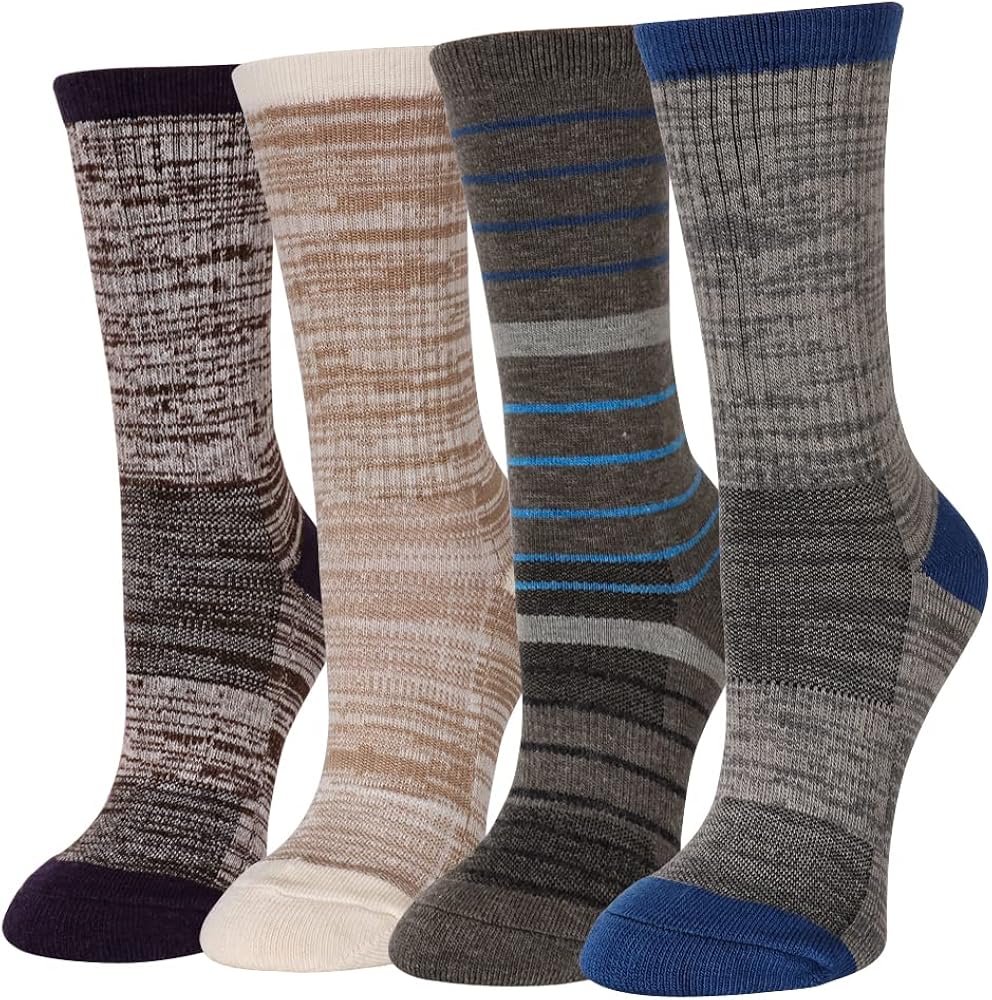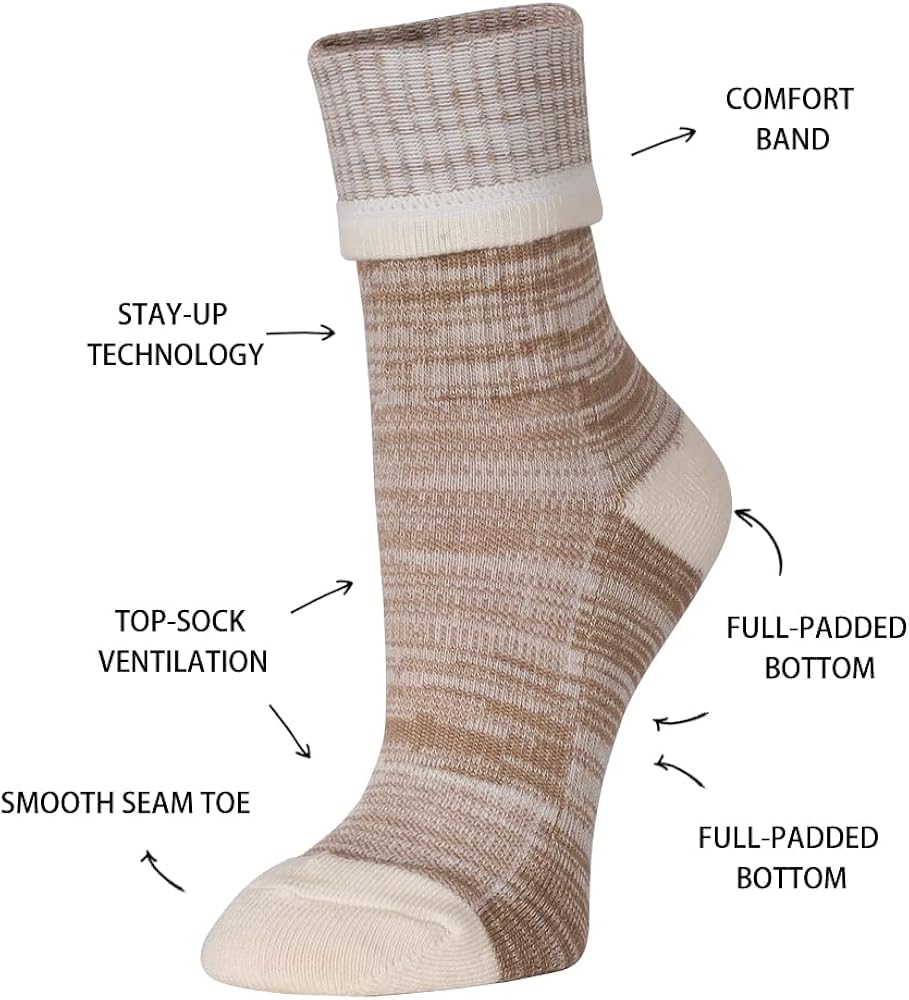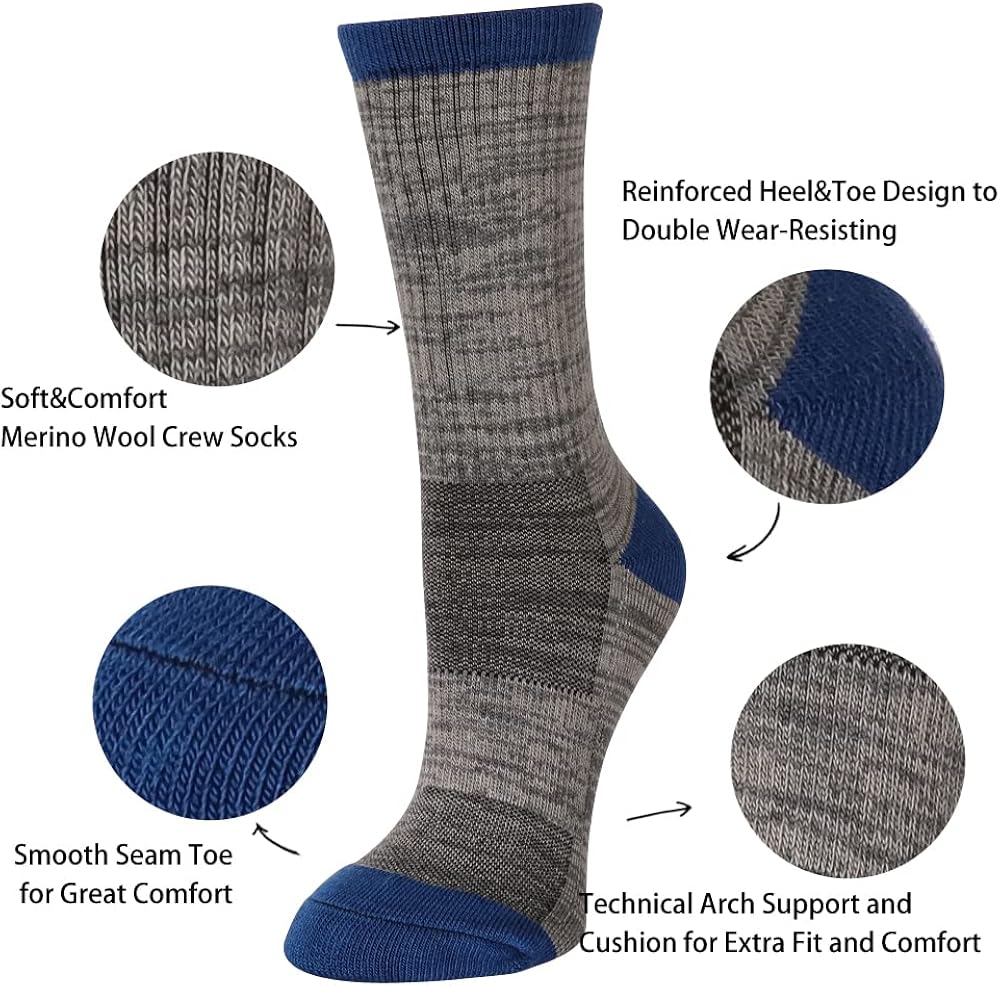
SoxDaddy 4P Ladies' Merino Wool Outdoor Hiking Trail Cushion Crew Socks for Women
Category: AMAZON FASHION
SoxDaddy Ladies Wool Trail Socks are in full cushion and reinforced at heel and toe for maximum comfort and durability.The socks offer moisture management fiber at the sole and maintains a cushioned feeling throughout. The breathable mesh supports your insteps, bringing maximum comfort and support all the time.Washing with clean water with ordinary temperatures.Machine washable, but we suggest be hand-washed to maintain exceptional feel. Do not bleach. Tumble dry low. Do not iron. Do not dry clean.
Features: Extra-Fine Merino Wool,Arcylic,Polyester,Spandex | Imported | Hand Wash Only | Size: US 9-11/Shoe Size 4-10½. | Made of high quality wool material, to keep your feet at optimal level warmth. | Designed for extreme weather conditions, great cold weather gear for outdoor activities and sports like skiing. Terry-loop cushioning throughout the entire foot, making the socks suitable for hiking, mountaineering, outdoor camping, cycling and longtime outdoor work. | Package contains 4 pairs of multicolored socks.They are elastic and perfectly make it suitable for your feet. | Due to the Suitable Length, the Socks Are Easily Match with All Kinds of Shoes, Especial Boots and Sneakers.